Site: brandenburg
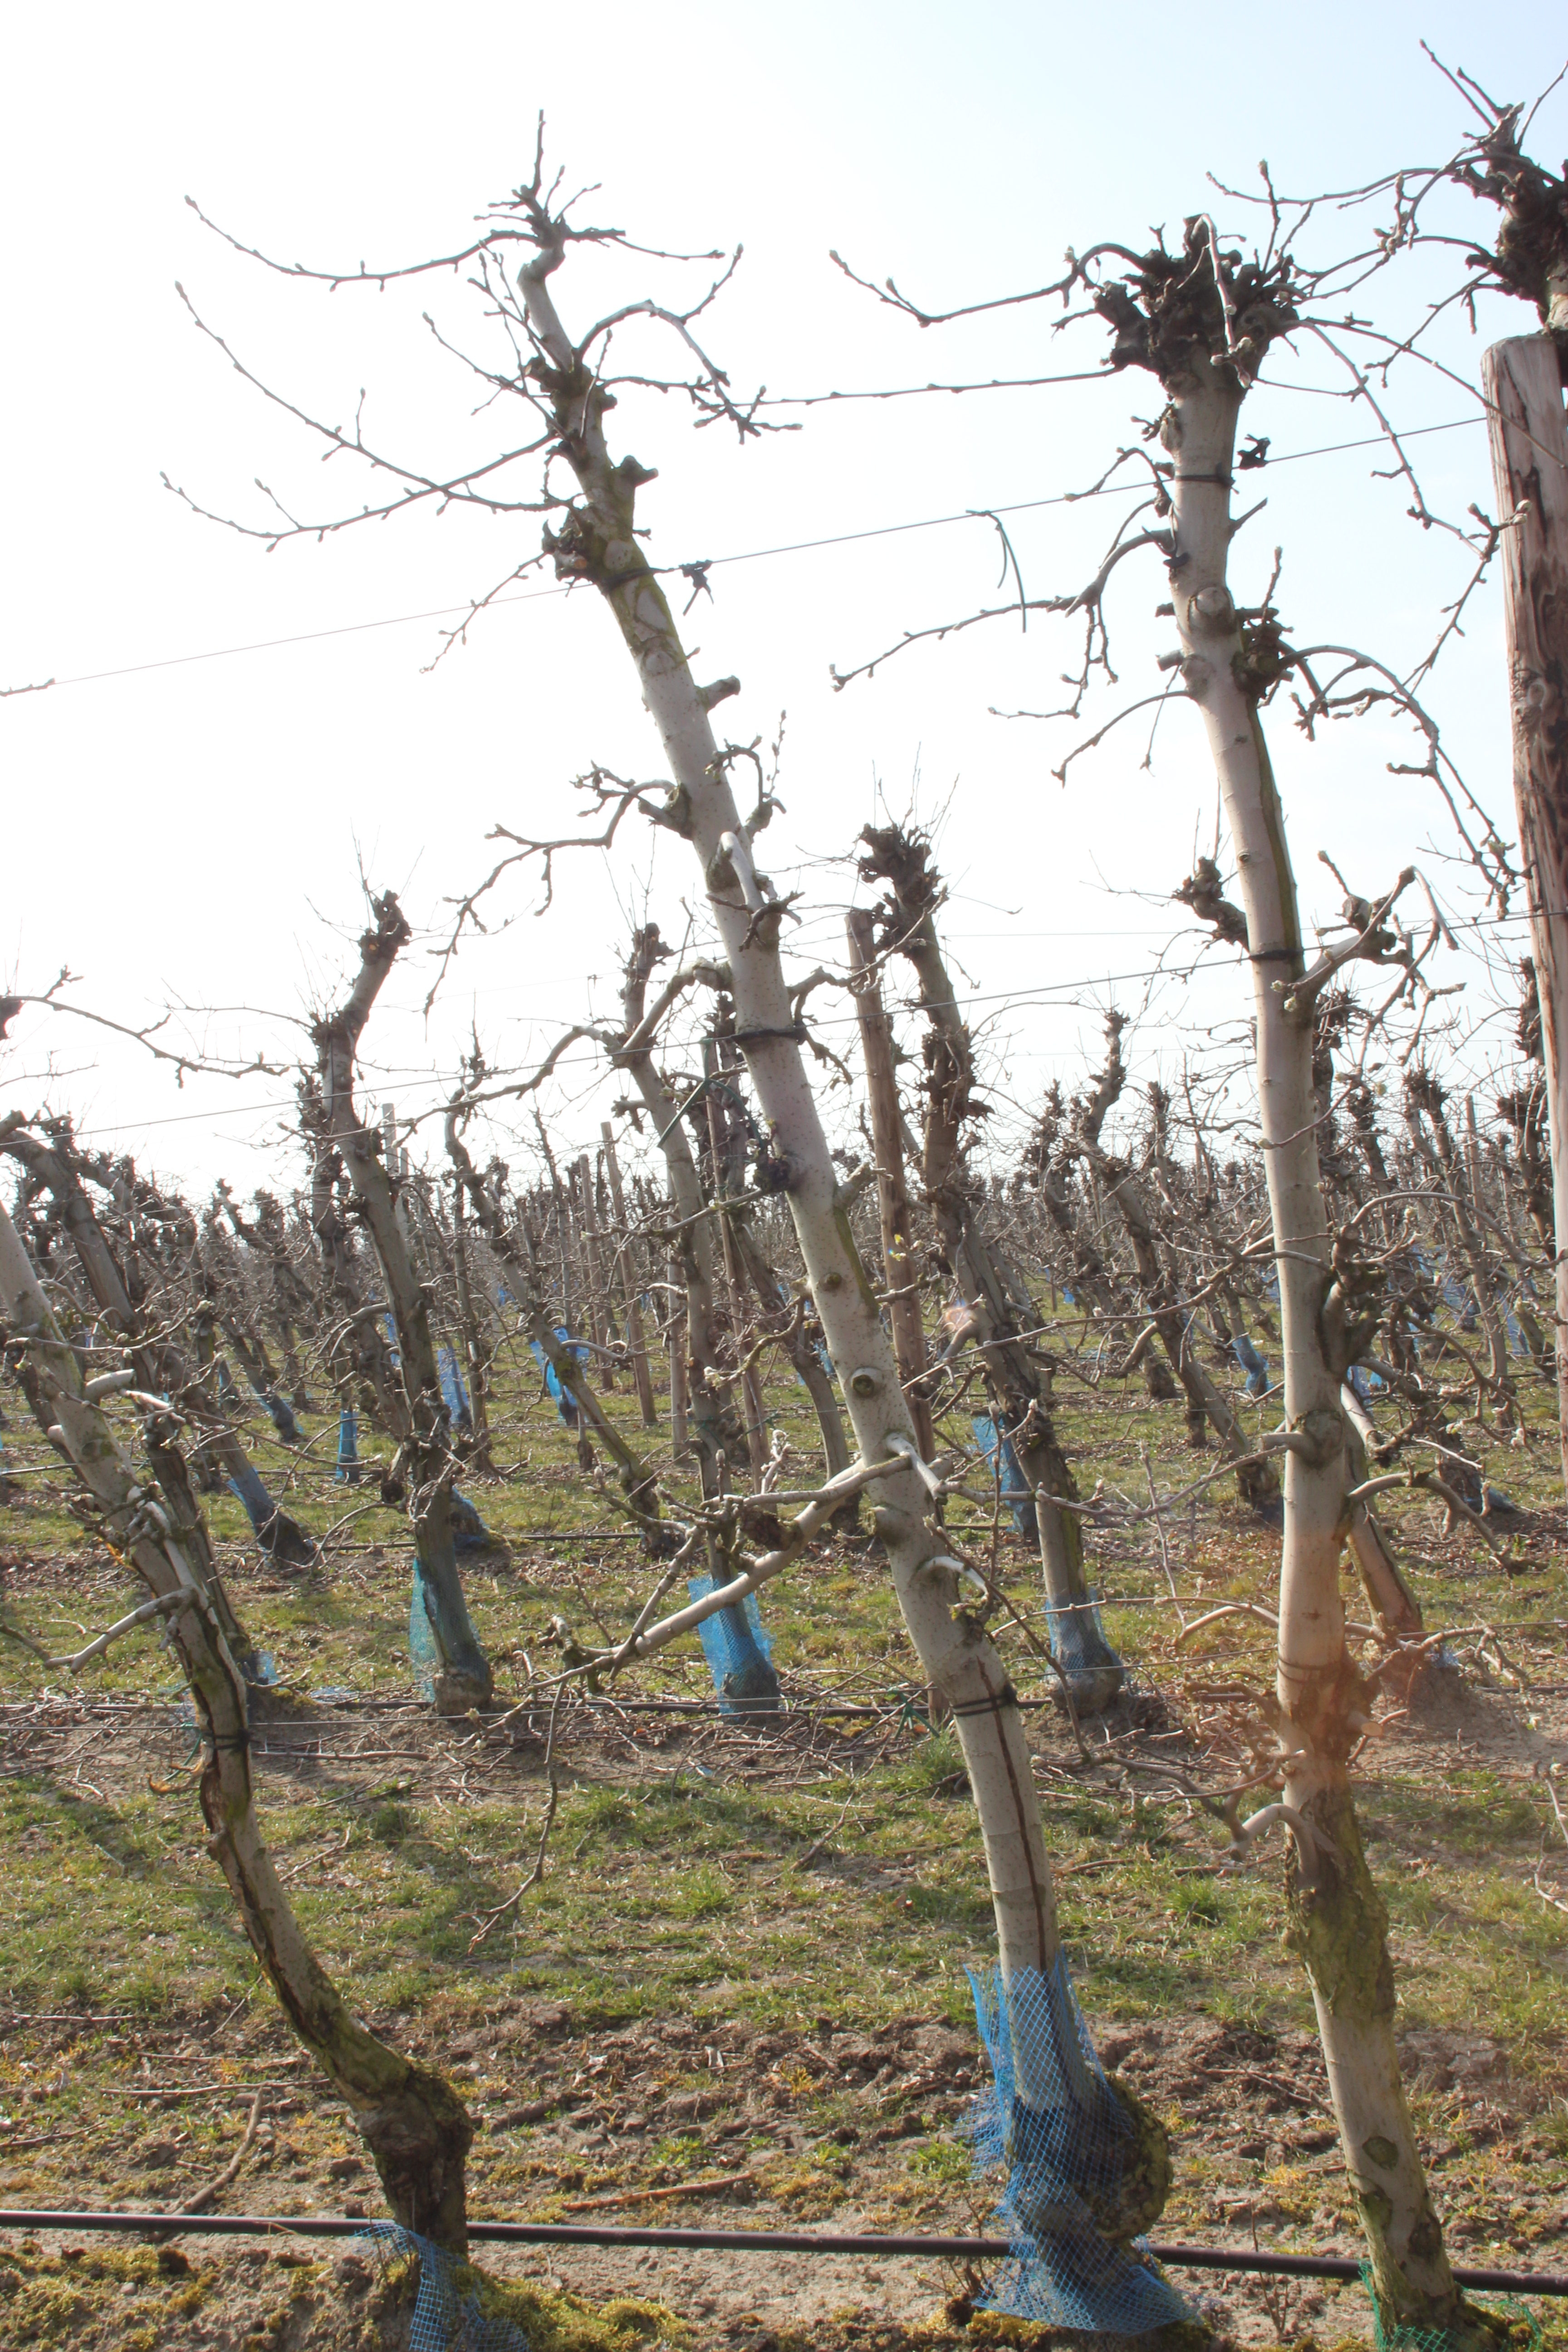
Growth stage (BBCH 03): Bud development